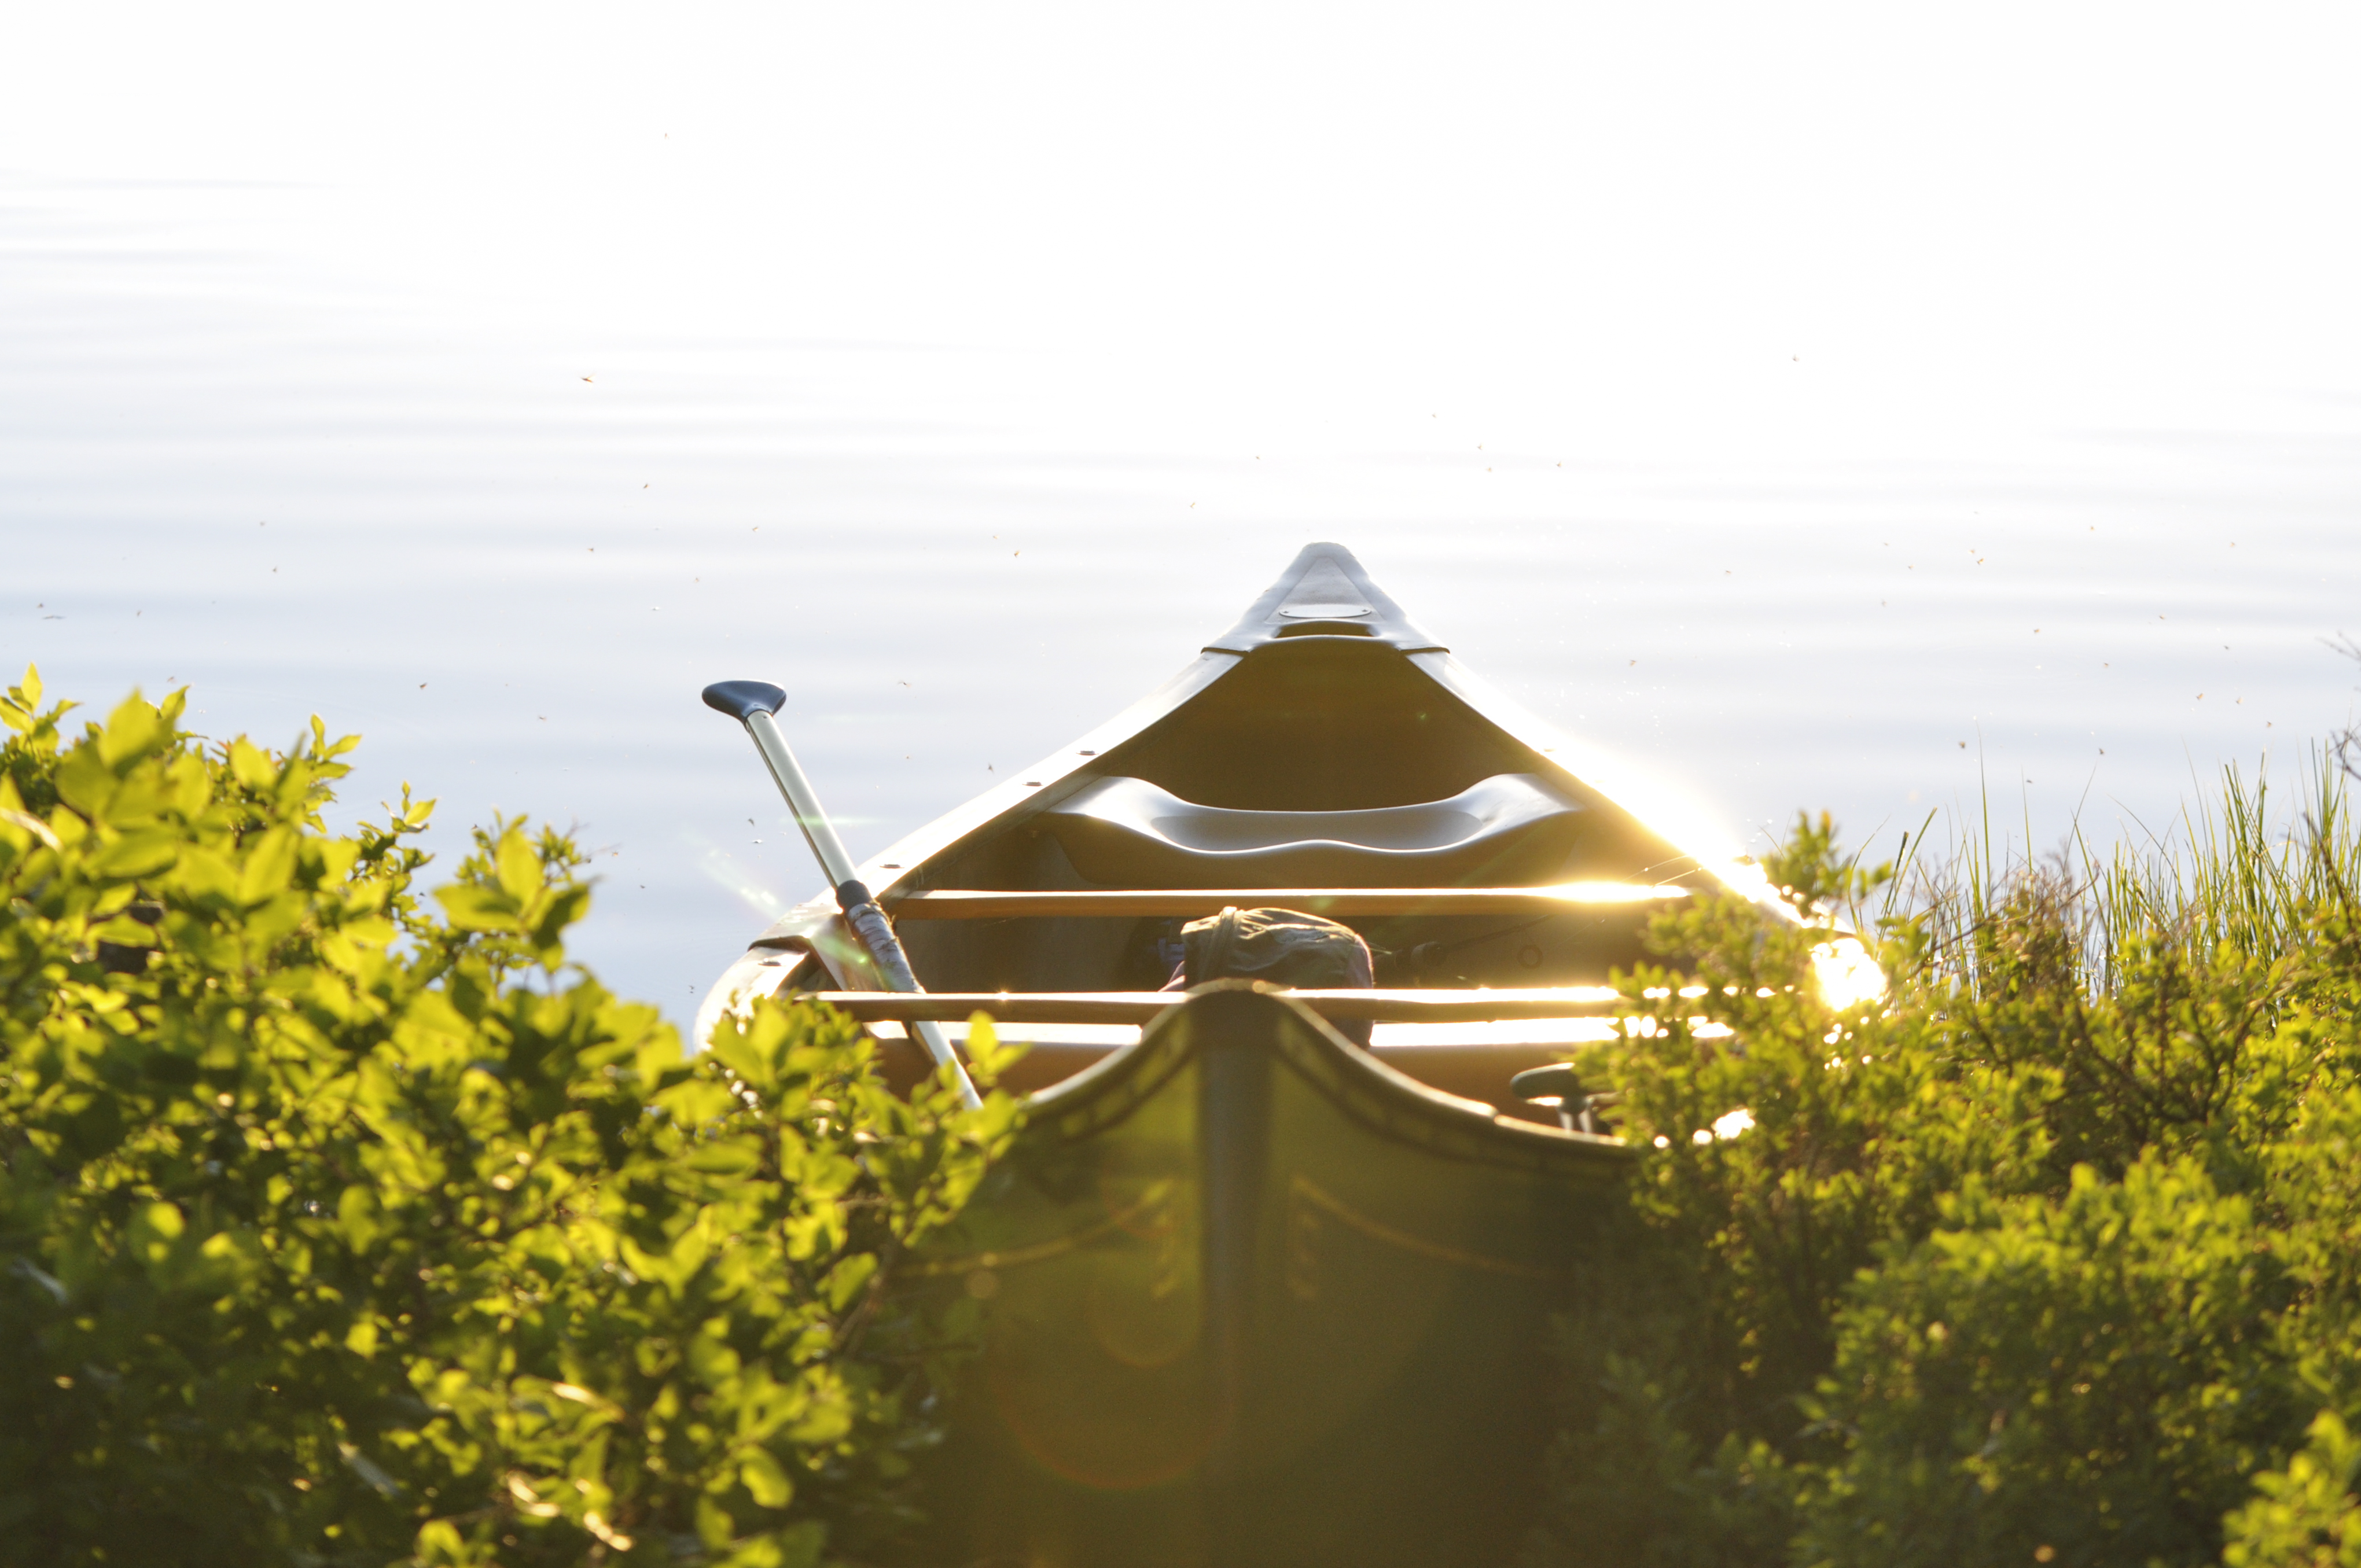
sea, nature, rowboat, meadow, sunlight, morning, leaf, flower, lake, adventure, summer, canoe, green, paddle, yellow, agriculture, sunny, hd wallpaper